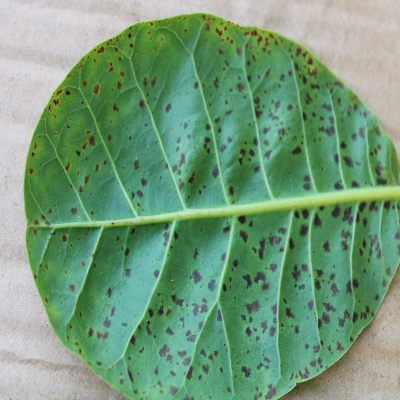
Crop: Cashew
Condition: anthracnose